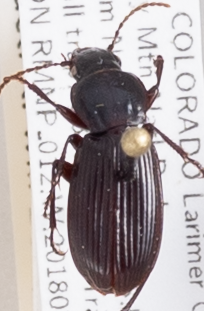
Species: Pterostichus restrictus
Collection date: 2018-07-23
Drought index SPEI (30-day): -0.404
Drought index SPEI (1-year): -1.01
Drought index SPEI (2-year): -0.46